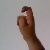
The image shows a hand gesture representing the letter 'X' in Indian Sign Language.